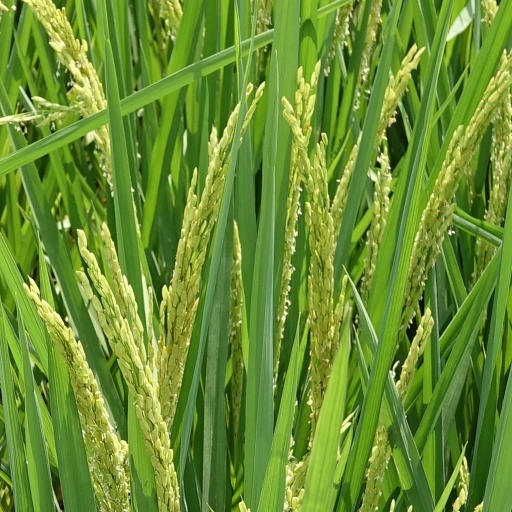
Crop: rice